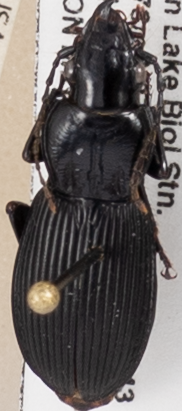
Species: Pterostichus lachrymosus
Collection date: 2019-06-04
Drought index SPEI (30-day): -1.13
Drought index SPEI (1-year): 2.09
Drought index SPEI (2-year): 2.09